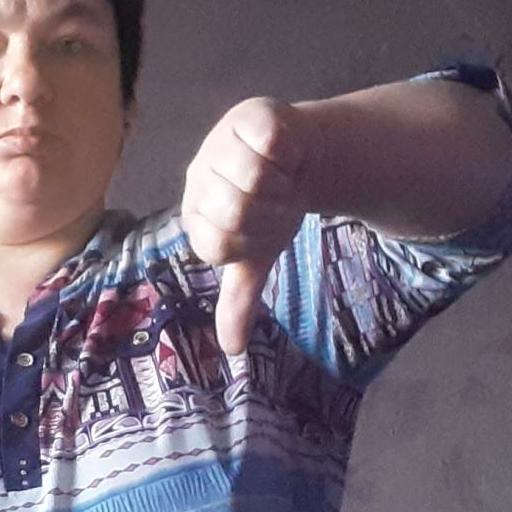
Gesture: dislike